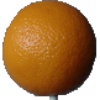
Label: orange